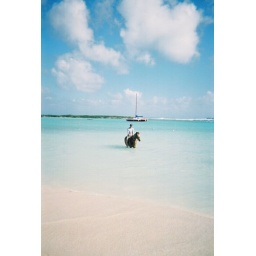
Robb riding his horse in the water in St. Maarten.